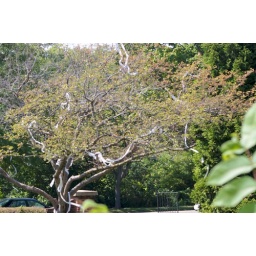
everyone was scared on 08/30/2010 morning when we saw toilet paper on tree by some zombies